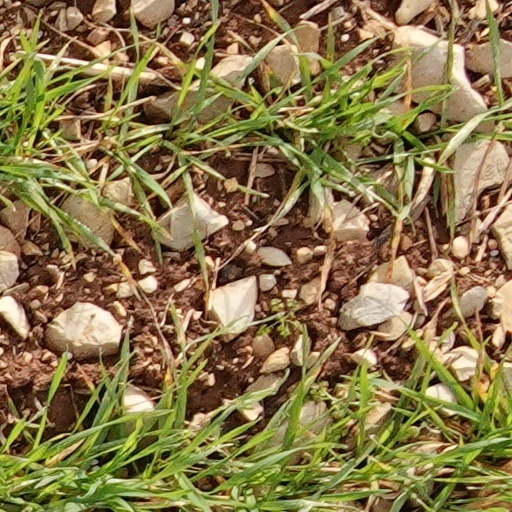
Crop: wheat